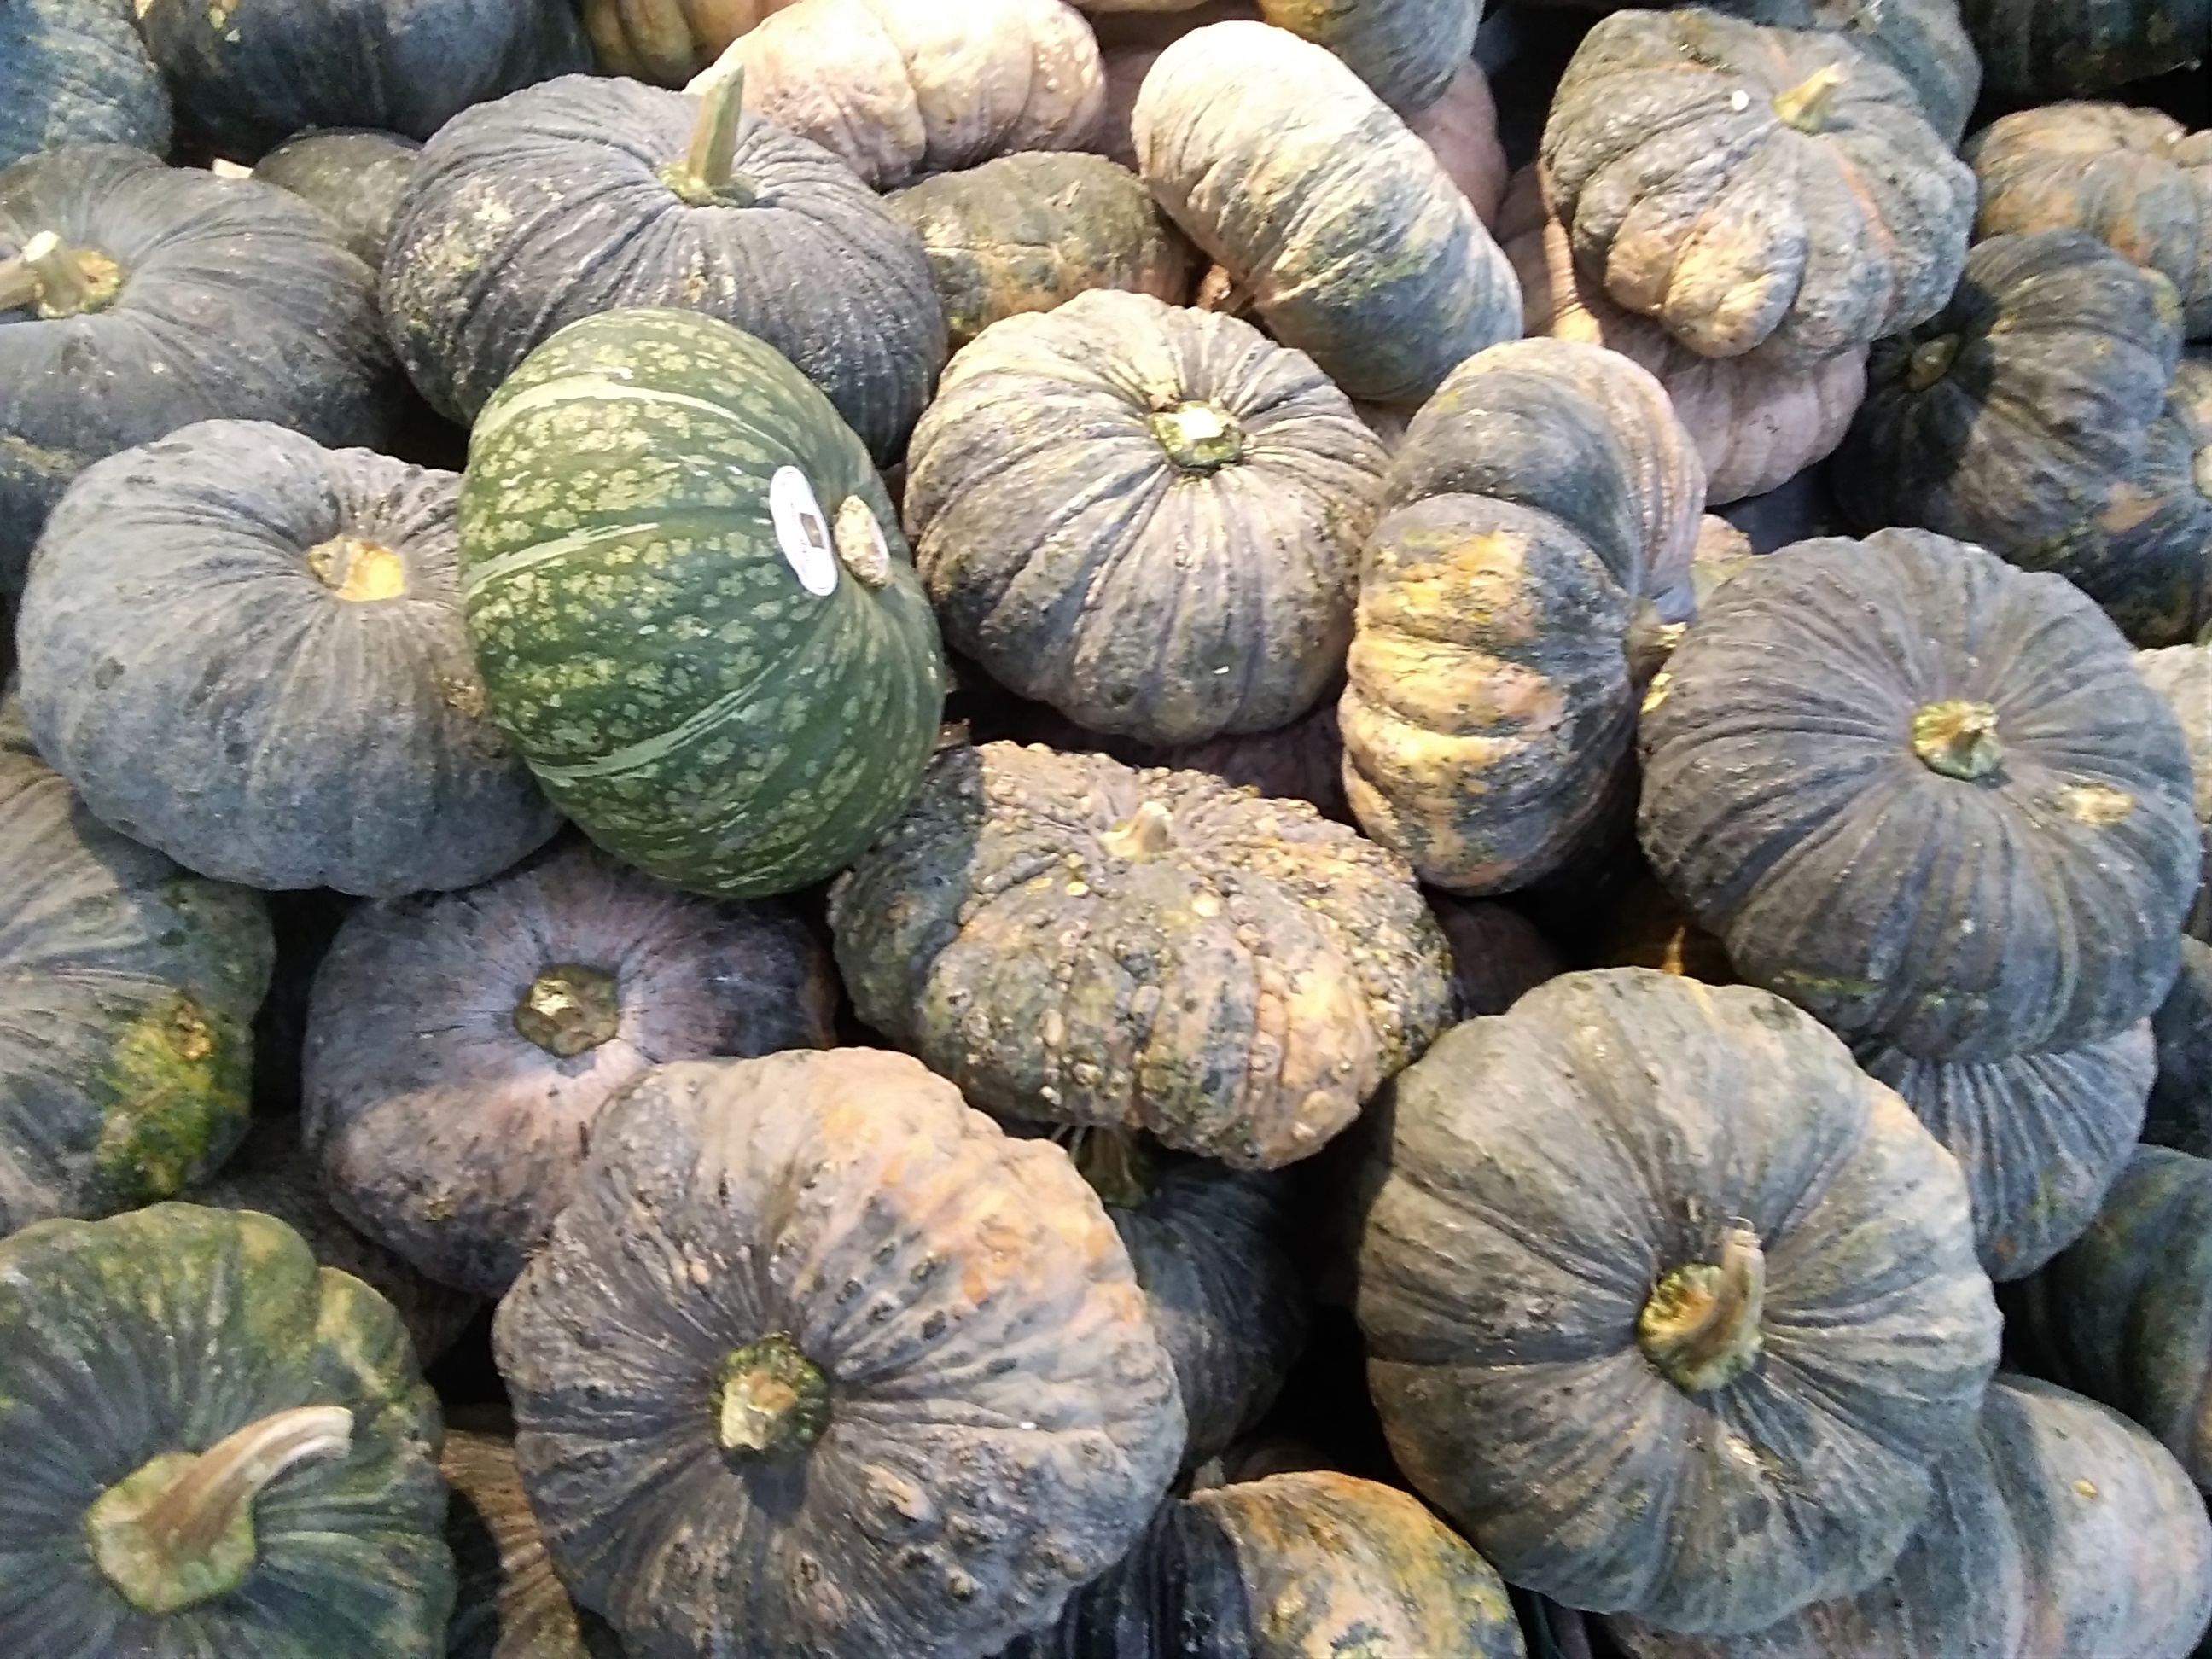
pumpkin, squash, produce, orange, green, brown, vegetable, harvest, fresh, market, food, ingredient, sweet, nutrition, array, stack, decoration, halloween, winter squash, cucurbita, calabaza, plant, natural foods, local food, cucumber, gourd, and melon family, superfood, Gem squash, fruit